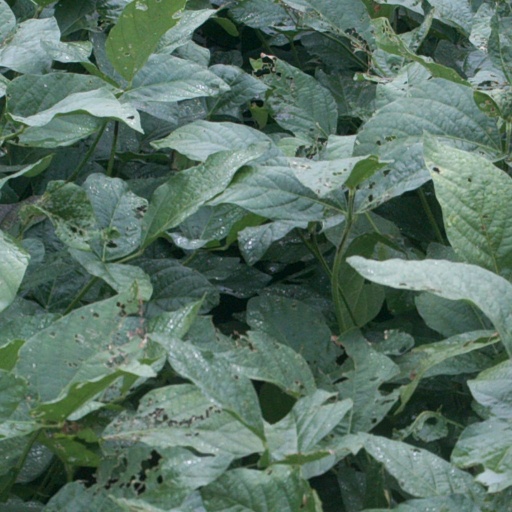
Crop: soybean